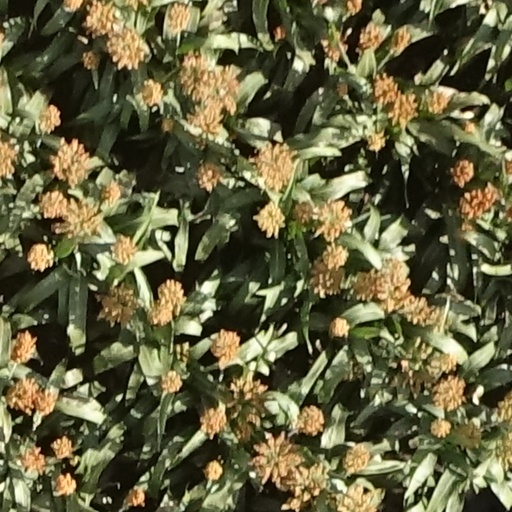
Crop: sorghum